Otto prints

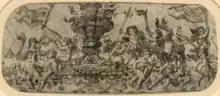
Bacchanal of putti.

The prints first surfaced when Baron Philip von Stosch bought them as a group of (at least) 24 in Florence in 1731. After his death in 1757 they were owned by Wilhelm Muzel, and then bought at auction by Ernst Peter Otto, still as a group of 24. He gave or sold 6 of them, leaving a group of 18. After his death these were sold at auction in Leipzig in 1852 by his heirs. Albert Evans of the London printsellers A E Evans & Sons was present, authorized to spend £150 on behalf of the British Museum. He used this to buy 6 of the Otto prints (now catalogued as BM 1852,0301.1 to 6), also buying a further 8 for his firm. These were later sold to the museum for £200 (now catalogued as BM 1852,0424.1 to 8), bringing their holding to 14 of Otto's original group of 24. The others went to various other buyers, and are now in several museums.